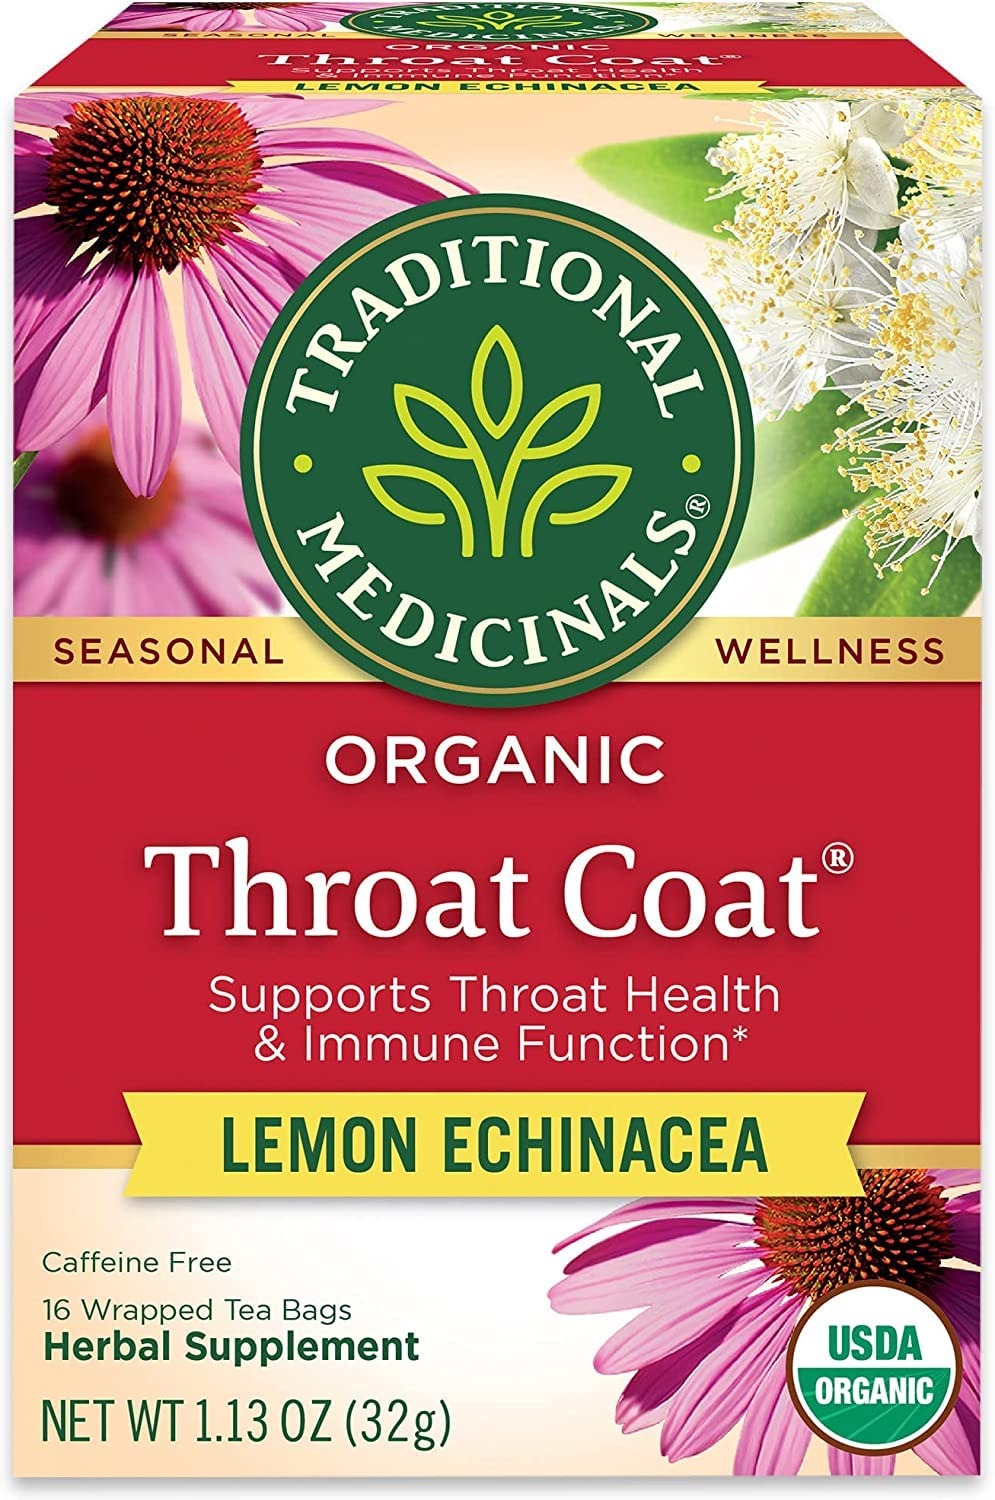
Item Name: Traditional Medicinals Organic Coat Lemon Echinacea Seasonal Tea, Supports Throat Health & Immune Function, 64 Count, (Pack of 4)
Value: 64.0
Unit: Count

Price: 5.99